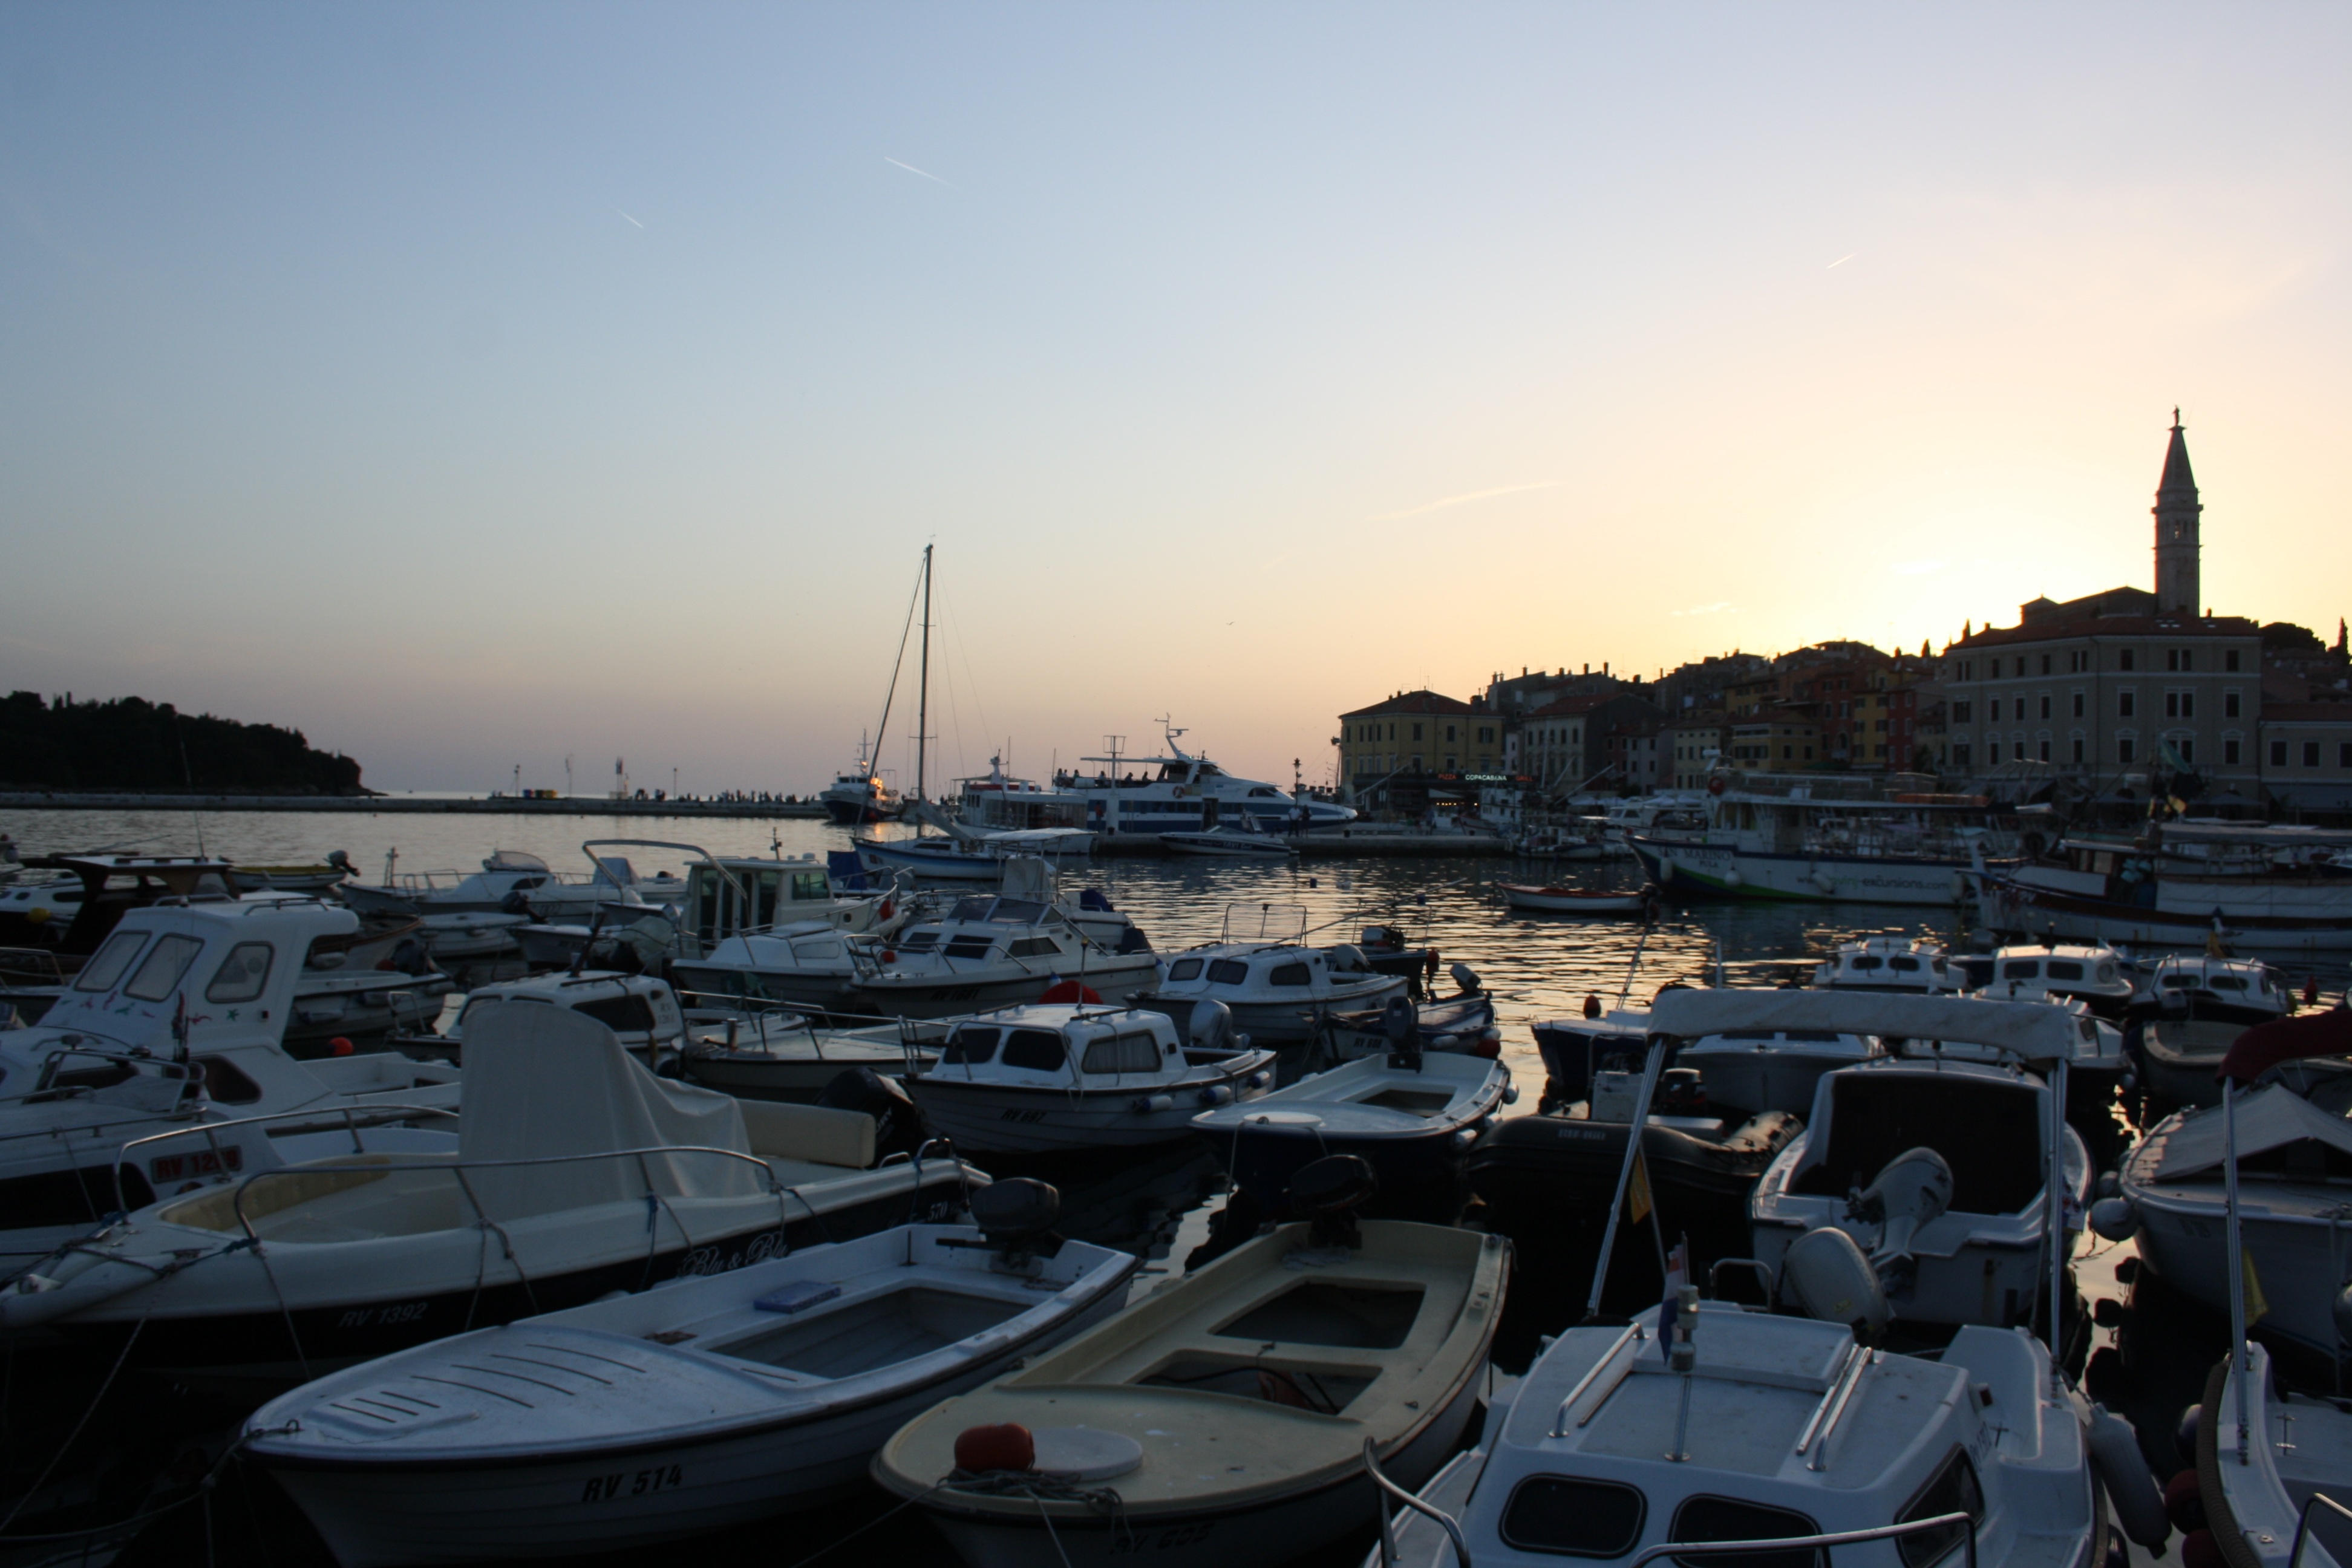
sea, coast, nature, dock, sunset, boat, cityscape, summer, seaside, dusk, boot, evening, vehicle, holiday, romantic, harbor, marina, port, croatia, sea view, rovinj